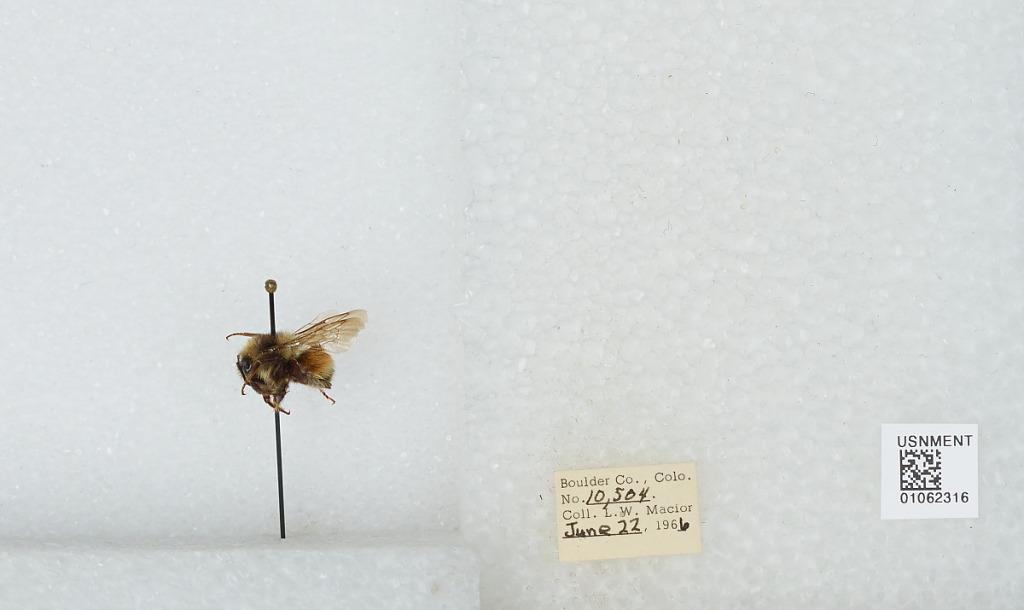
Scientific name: Bombus (Pyrobombus) bifarius Cresson
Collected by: L. Macior
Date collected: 1966-6-22
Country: United States
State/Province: Colorado
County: Boulder
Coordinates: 40.0017, -105.308